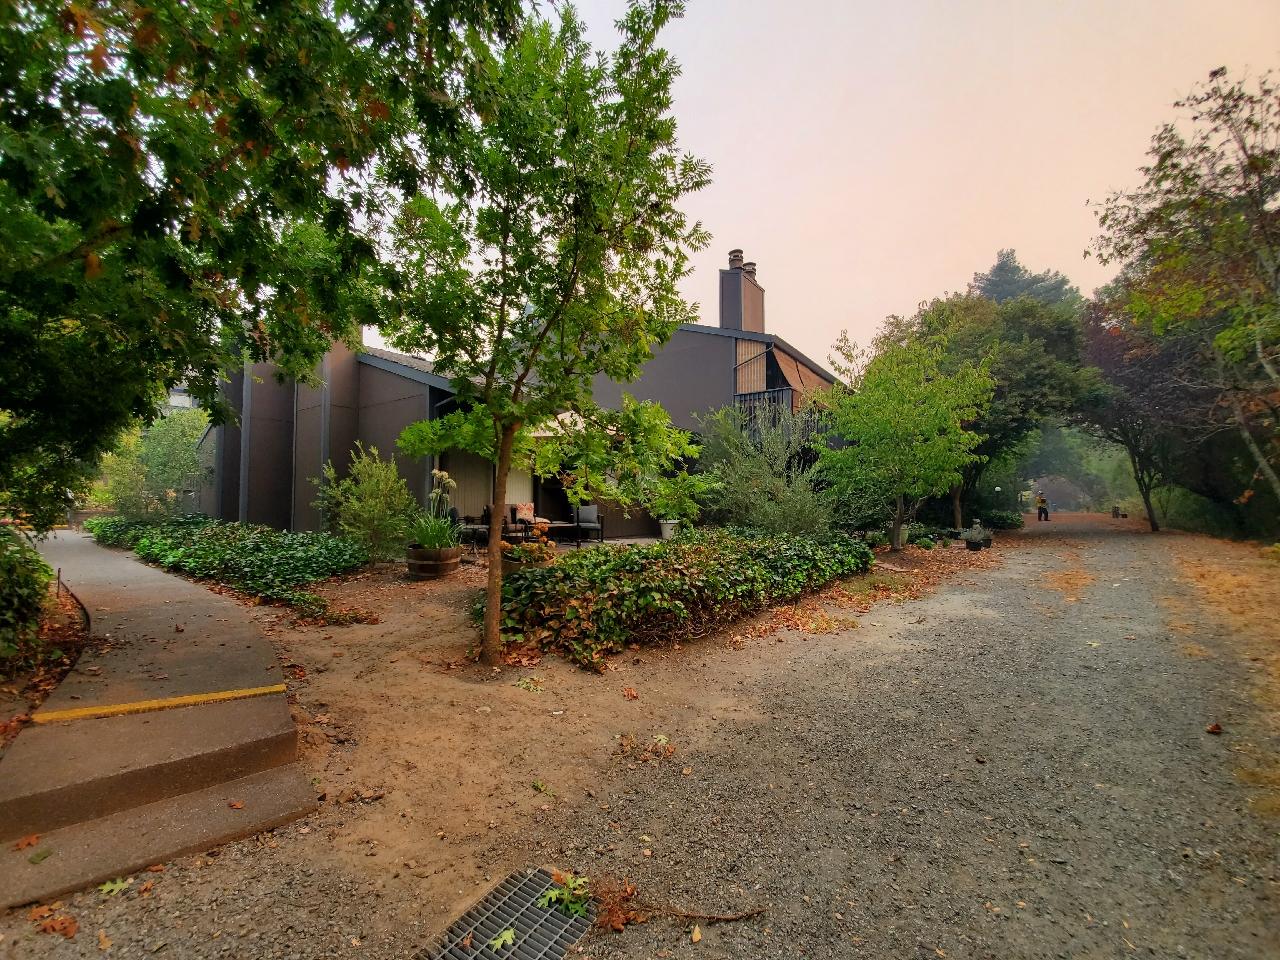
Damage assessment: no_damage